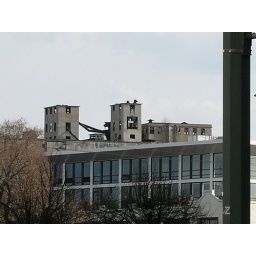
some tall up in the sky empty building